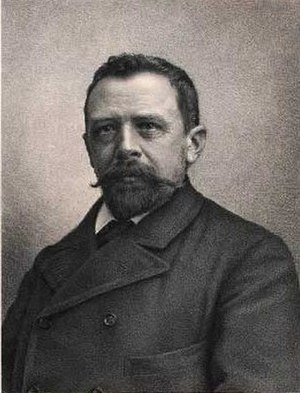
H.J. Hansen (politiker)
Hans Jacob Hansen
Hans Jacob Hansen, også kaldet H.J. Hansen-Marsvinslund for at undgå forvekslinger var en dansk godsejer og politiker. Han var ejer af Marsvinslund 1880 til sin død og sad i Landstinget for Moderate Venstre for 9. Kreds 1896-1900. Derudover var han medlem af Det Kongelige Danske Landhusholdningsselskabs bestyrelsesråd, virkede for husflidssagen, hedeplantningssagen og afholdssagen, og var fra 1884-1889 næstformand for hovedbestyrelsen i Danmarks Afholdsforening.